Jnana Palam

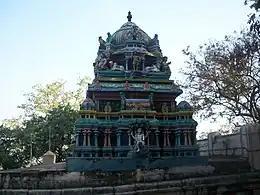
The Palani temple traces its mythological origin to the fruit of wisdom

Shiva and Parvati are believed to have travelled to Palani to urge him to return. They attempted to pacify him, remarking that Murugan himself was the divine fruit. Popular etymology holds that the origin of the town "Palani" is a contraction of the Tamil form of this aforementioned statement, transliterated as "Paḻam nī", meaning, "Fruit, you".